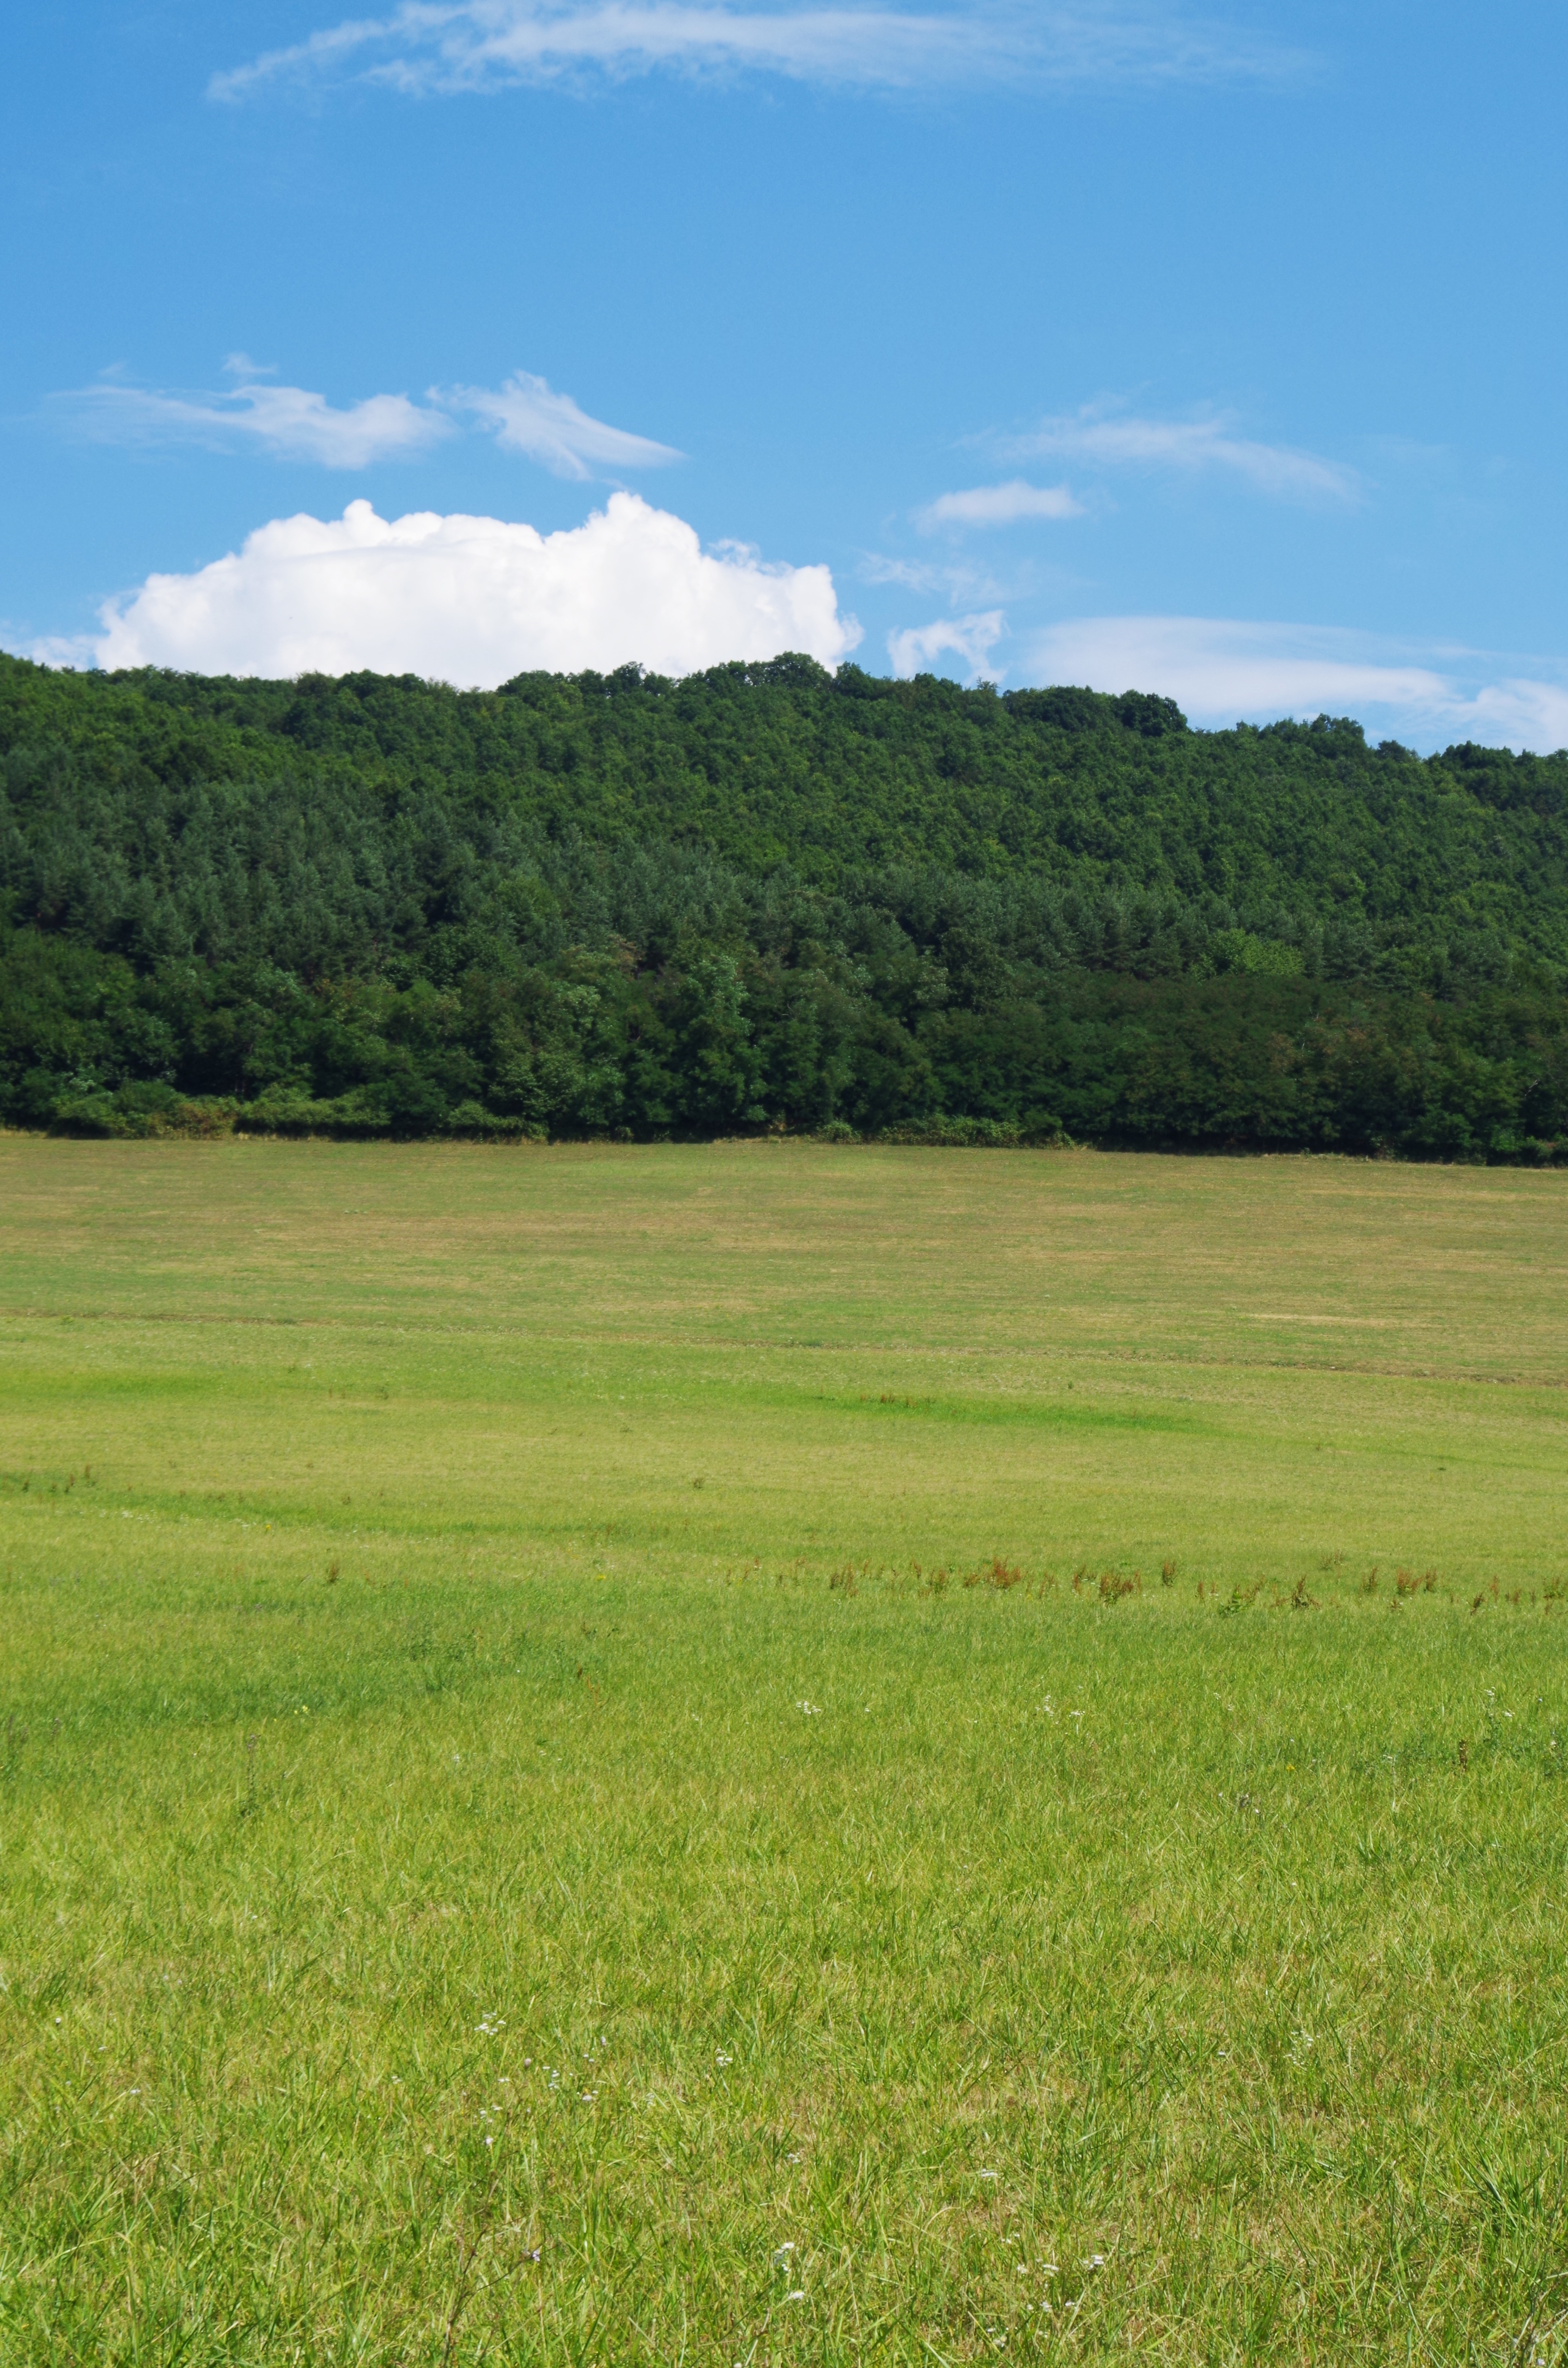
landscape, tree, nature, forest, grass, horizon, marsh, cloud, sky, field, lawn, meadow, prairie, hill, country, green, pasture, soil, agriculture, tourism, plain, trees, clouds, mountains, grassland, wetland, plateau, habitat, views, ecosystem, the sky, slovakia, steppe, rural area, paddy field, natural environment, geographical feature, grass family